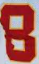
Number: 8